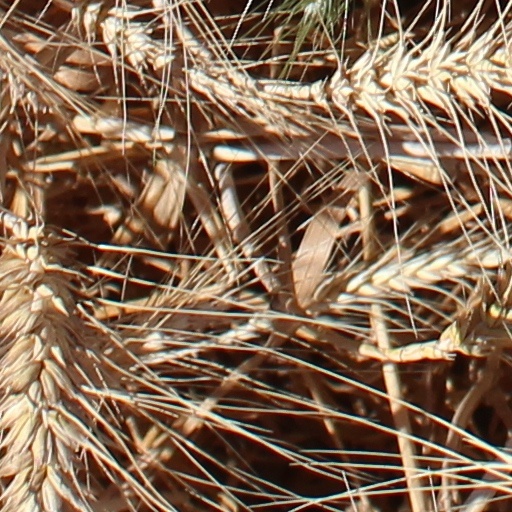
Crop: wheat